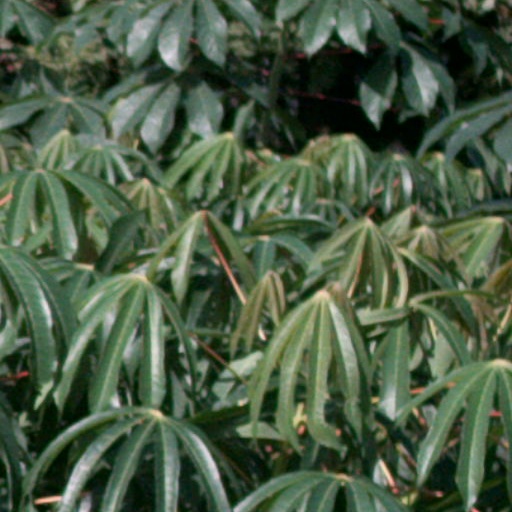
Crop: cassava